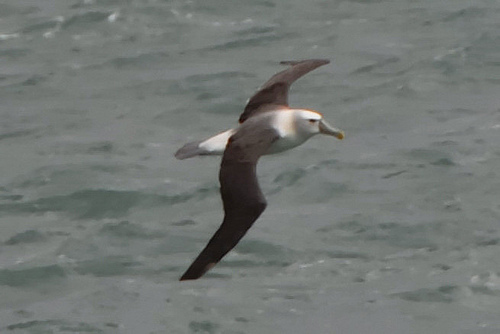
this is a medium sized bird with a large wingspan. he is white and grey, with a beak that's suitable for catching fish. he has a short tale.
a medium sized bird that has dark brown wings with a long hooked bill
this bird has a white crown, black wings, a grey back, and grey outer rectrices.
this bird has a very large wing span with dark colored wings and a white body.
bird with long and curved beak that is grayish brown, white crown, nape, throat, breast and belly
this bird has feathers that are black and has a white belly
this is a large bird with dark grey wings, a white body and a large bill.
this brown, long, winged bird has a white body.
this bird has wings that are grey and has a white bellya large bird with a white body and black wings.
Species: Sooty Albatross